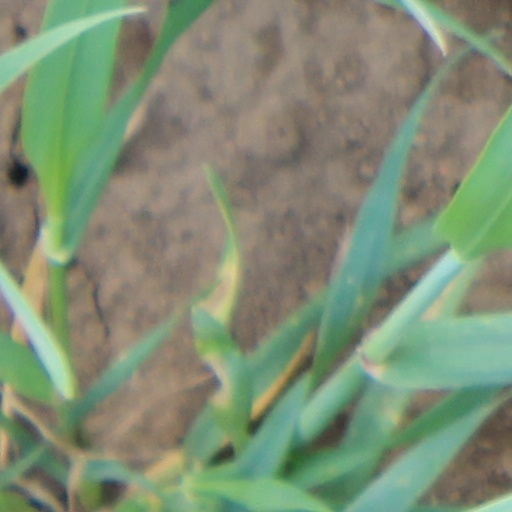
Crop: wheat